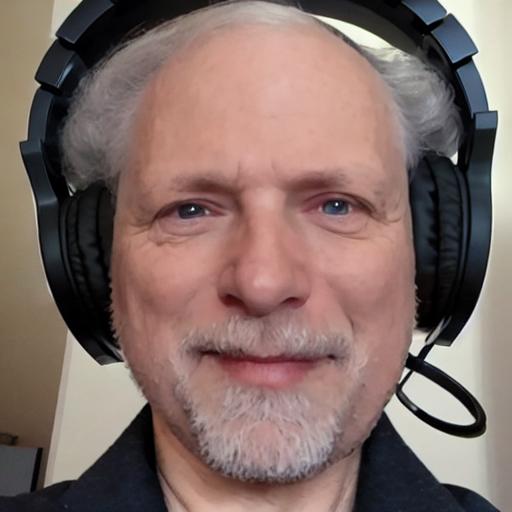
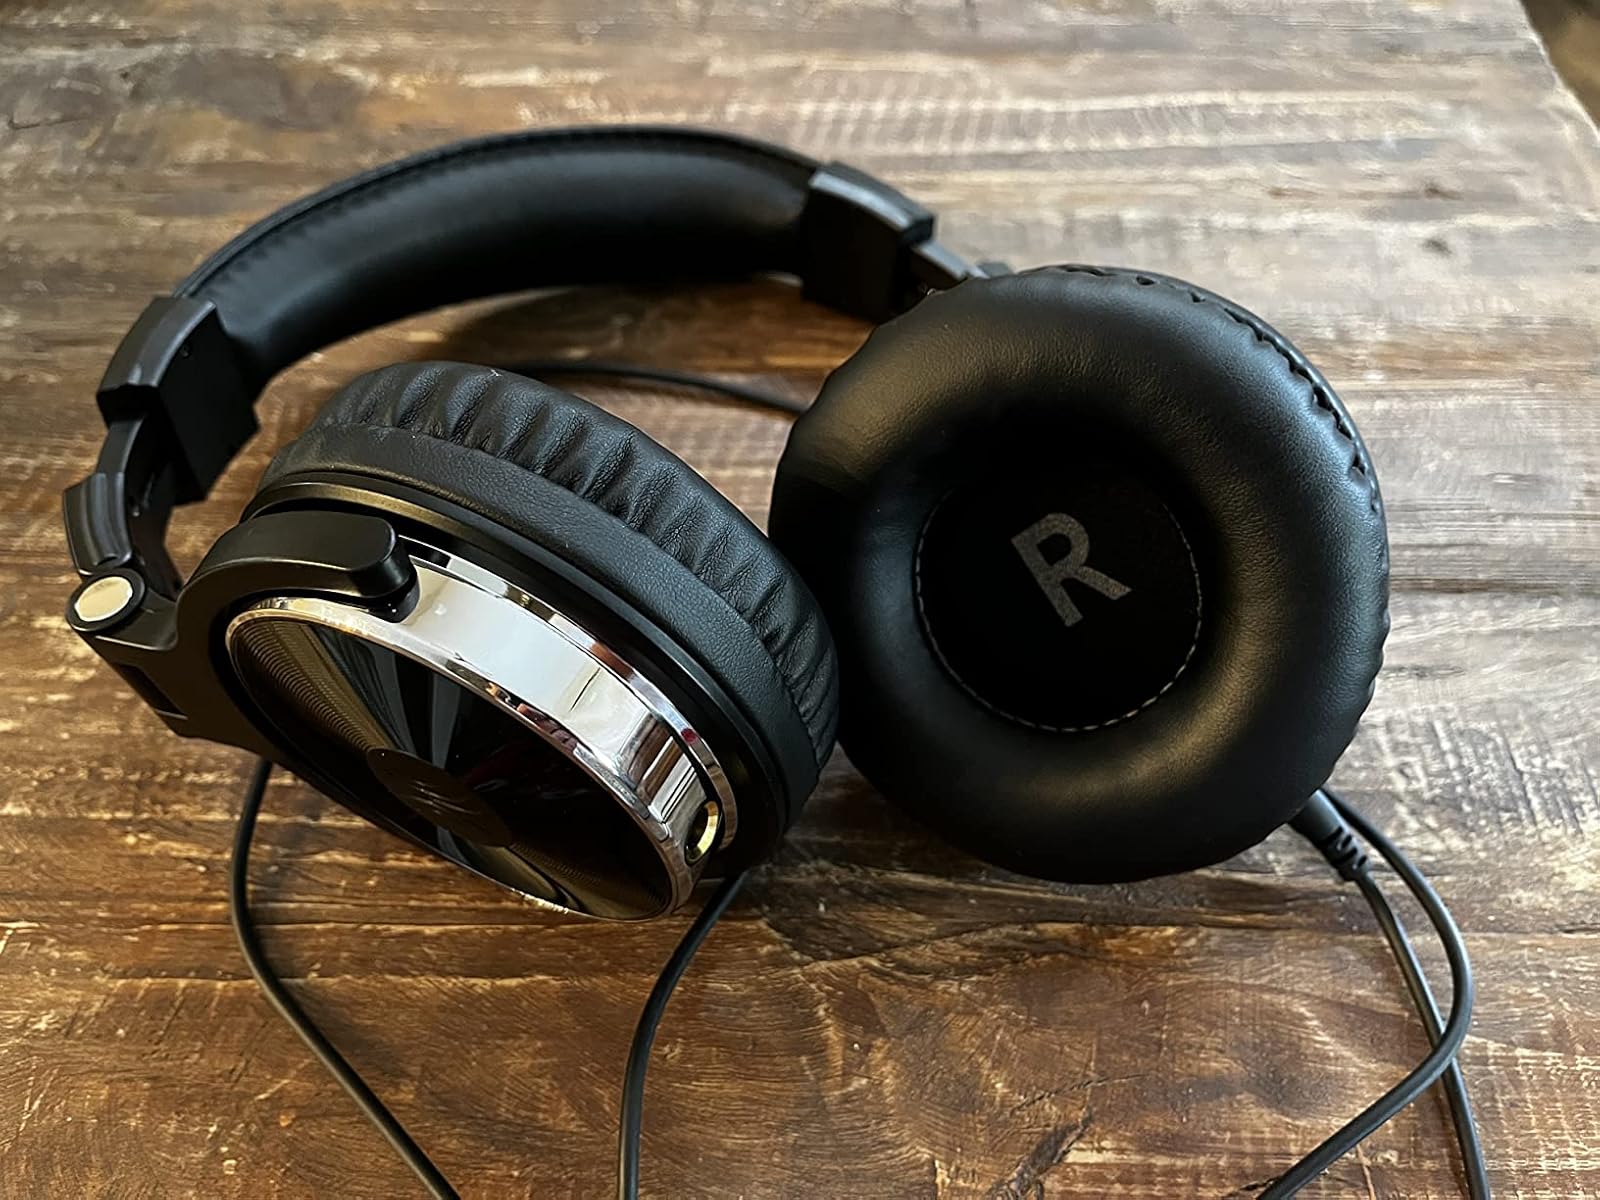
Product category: headphones
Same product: no